101 Second Street

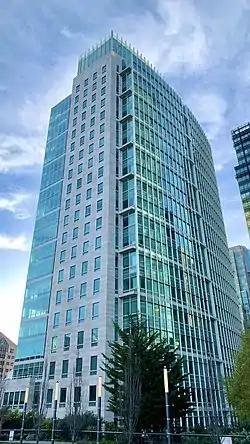
View from Salesforce Park in 2021

101 Second Street is an office tower located in the South of Market district in San Francisco, California on Mission Street. The building was completed in 2000 and has 26 floors with for offices. It is known for its glass-clad, four-story atrium which functions as public space. Its art pavilion has included commissions by painter Charles Arnoldi and sculptor Larry Bell. On warm days, the building at street level is opened.